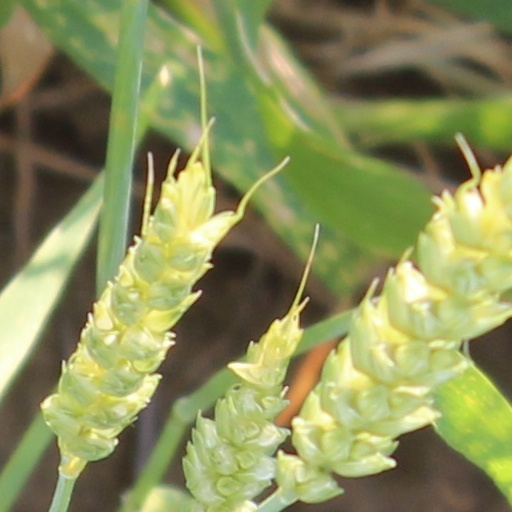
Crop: wheat